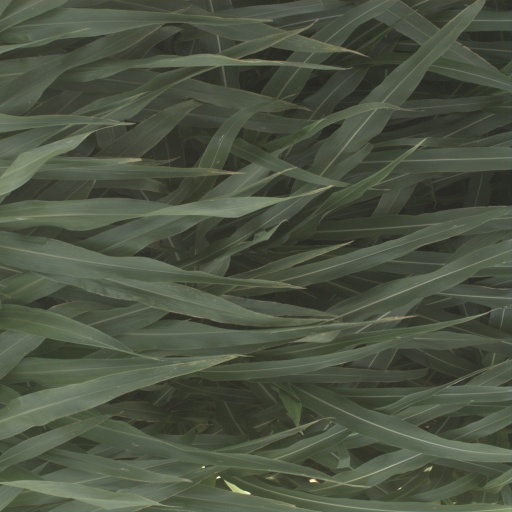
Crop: sorghum